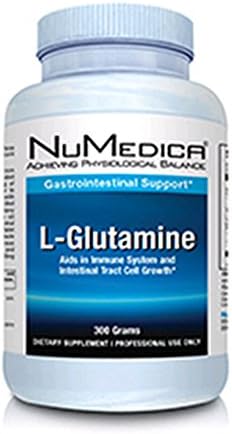
L-Glutamine Powder 300 Grams
Category: Health & Personal Care
L-Glutamine is the most abundant amino acid (building block of protein) in the bloodstream and is transported and metabolized in the majority of tissues. L-Glutamine may be regarded as one of the most important of the amino acids when the body is subjected to trauma and/or metabolic stress. It aids the bodys rapidly growing cells such as the immune systems lymphocytes and intestinal cell enterocytes. It also plays a role in nitrogen balance in the body.
Features: 300 Grams Powder | Serving Size: 5 grams (Approx. one teaspoon) | 60 Servings Per Container | Suitable for Vegetarians | Gluten Free